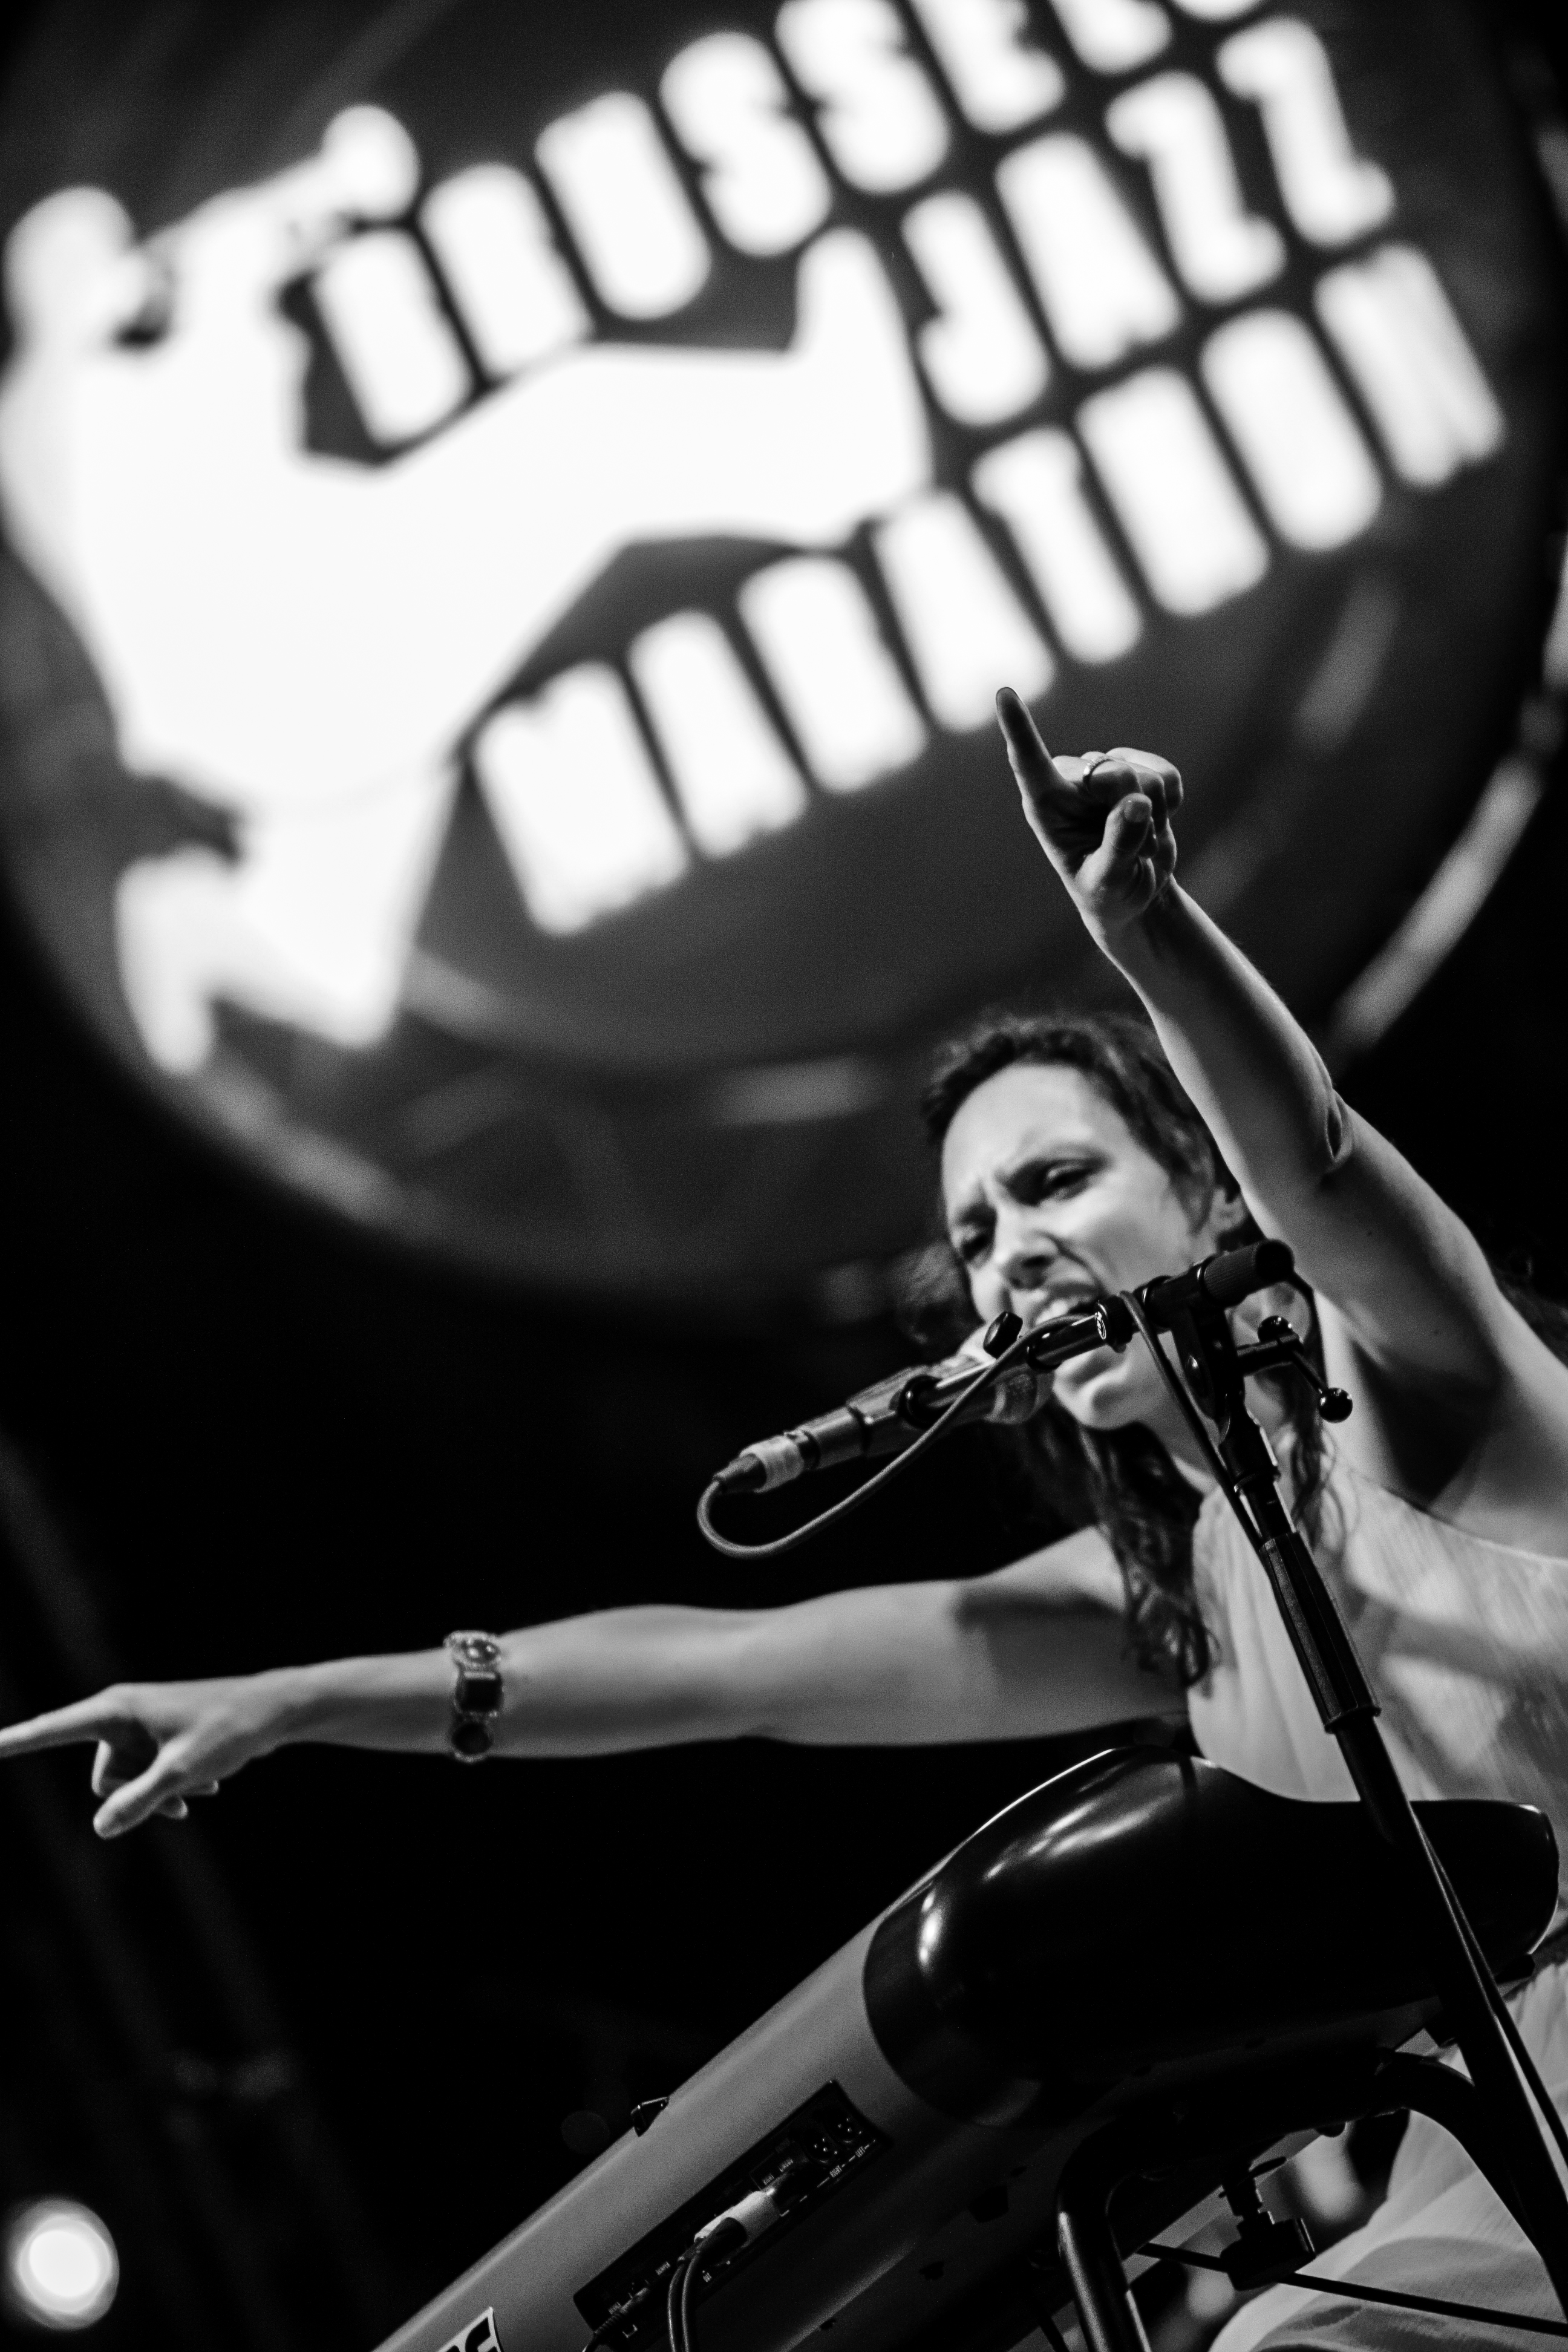
music, black and white, white, photography, guitar, concert, live, musician, black, monochrome, musical instrument, brussels, marathon, jazz, bruxelles, 2012, jennifer, scavuzzo, performance, singing, guitarist, drums, drummer, entertainment, performing arts, monochrome photography, electronic instrument